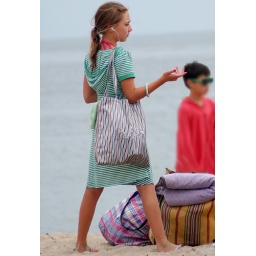
Young girl in green stripes